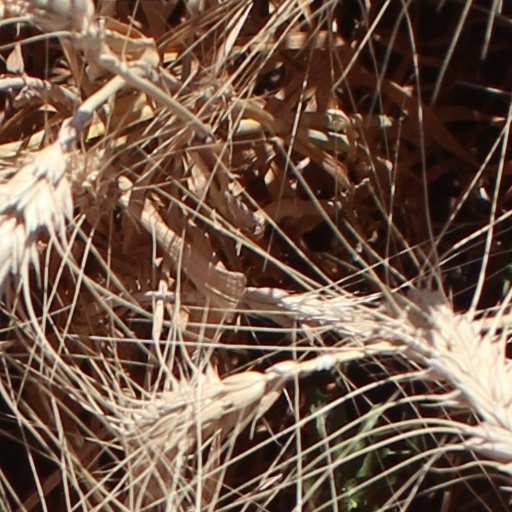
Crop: wheat